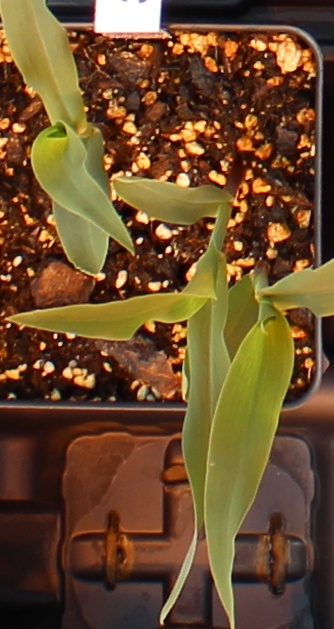
Label: Corn